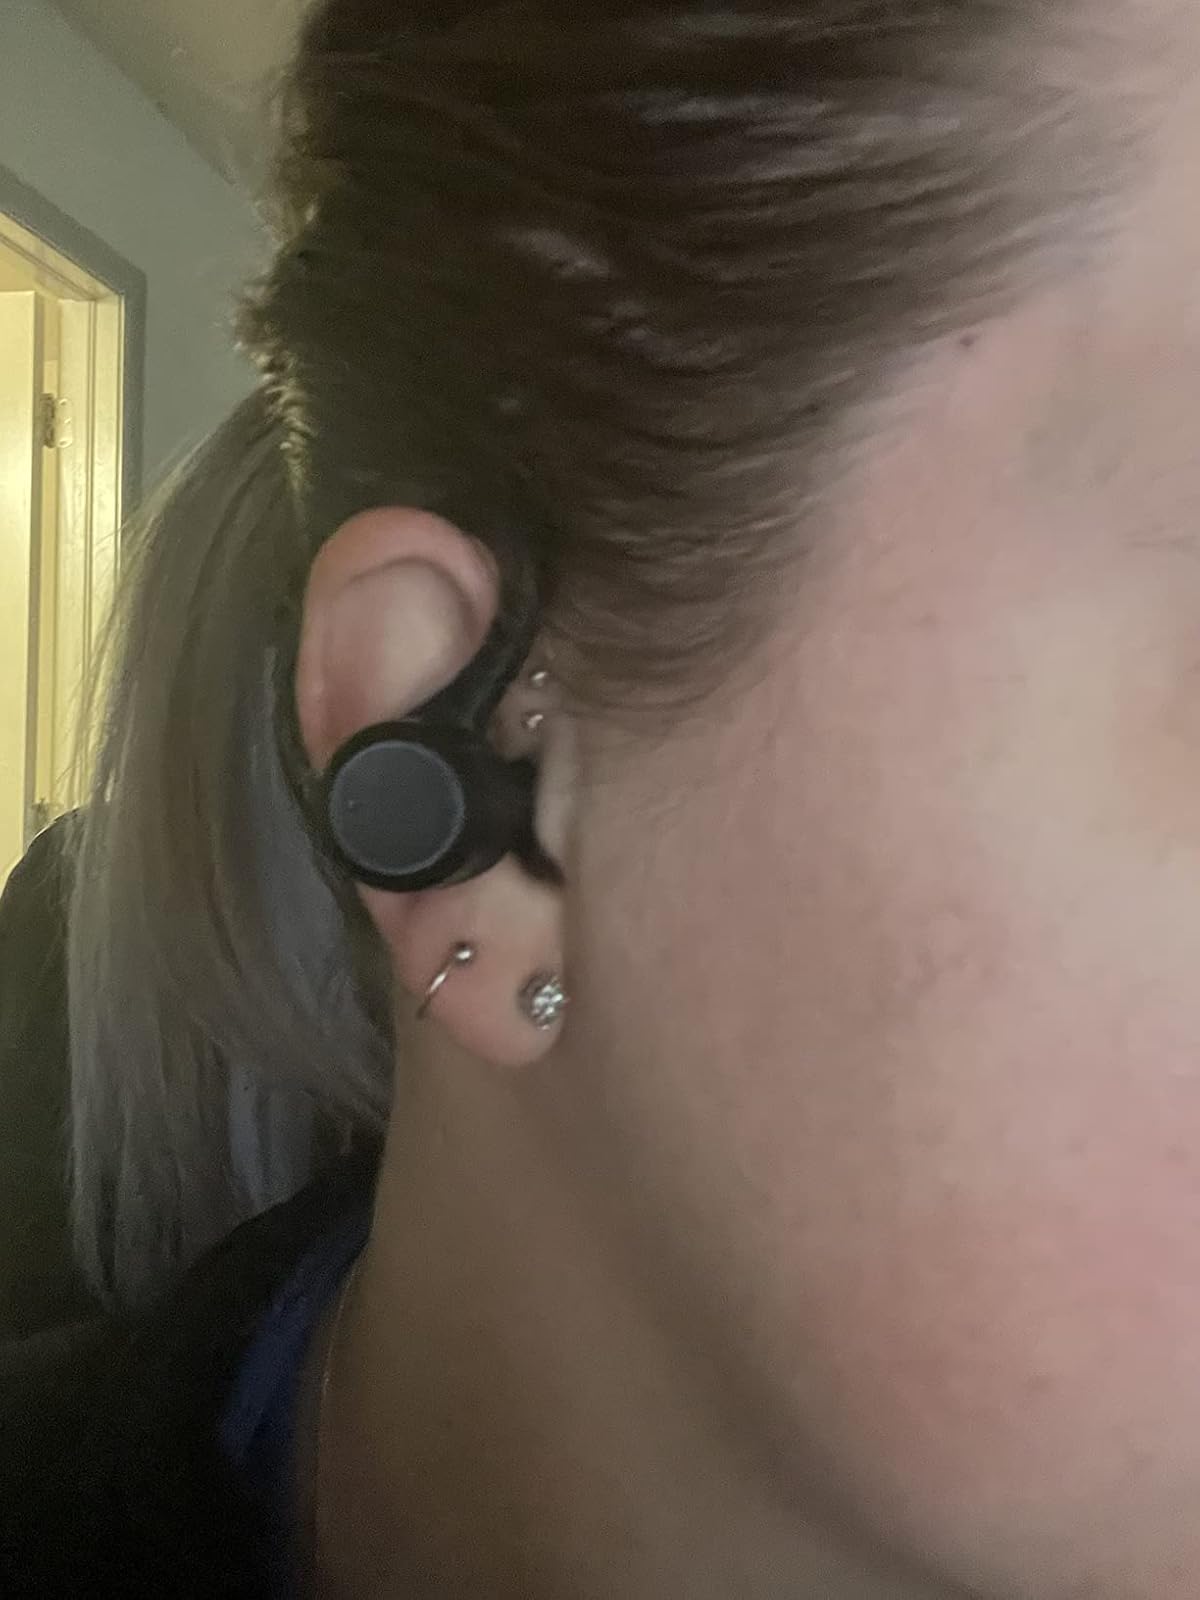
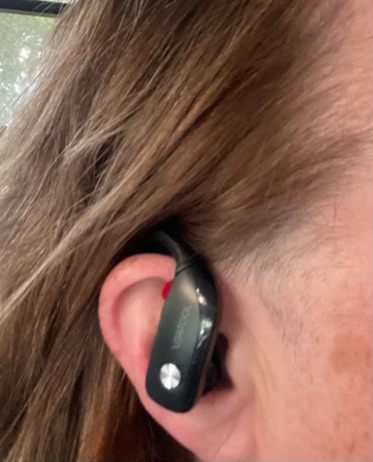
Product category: earbuds
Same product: no